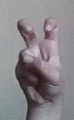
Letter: toot